Seattle Convention Center

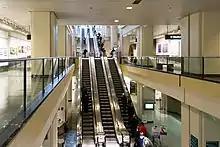
A bank of three escalators inside a hallway, with large columns and glass barriers

The Arch building is located along Pike Street between 7th Avenue and Hubbell Place in Downtown Seattle. The complex straddles Pike Street, 8th Avenue, and Interstate 5, stretching from Union Street in the south to Pine Street in the north. It is six stories tall and has of rentable event space. The building's main public space is a four-story atrium with restaurants, shops, and public artwork. Each floor has a lobby, with two that open to street-level entrances: the Pike Lobby at Pike Street, which includes a visitor center, and 7th Avenue and the Atrium Lobby facing Freeway Park and Union Square.